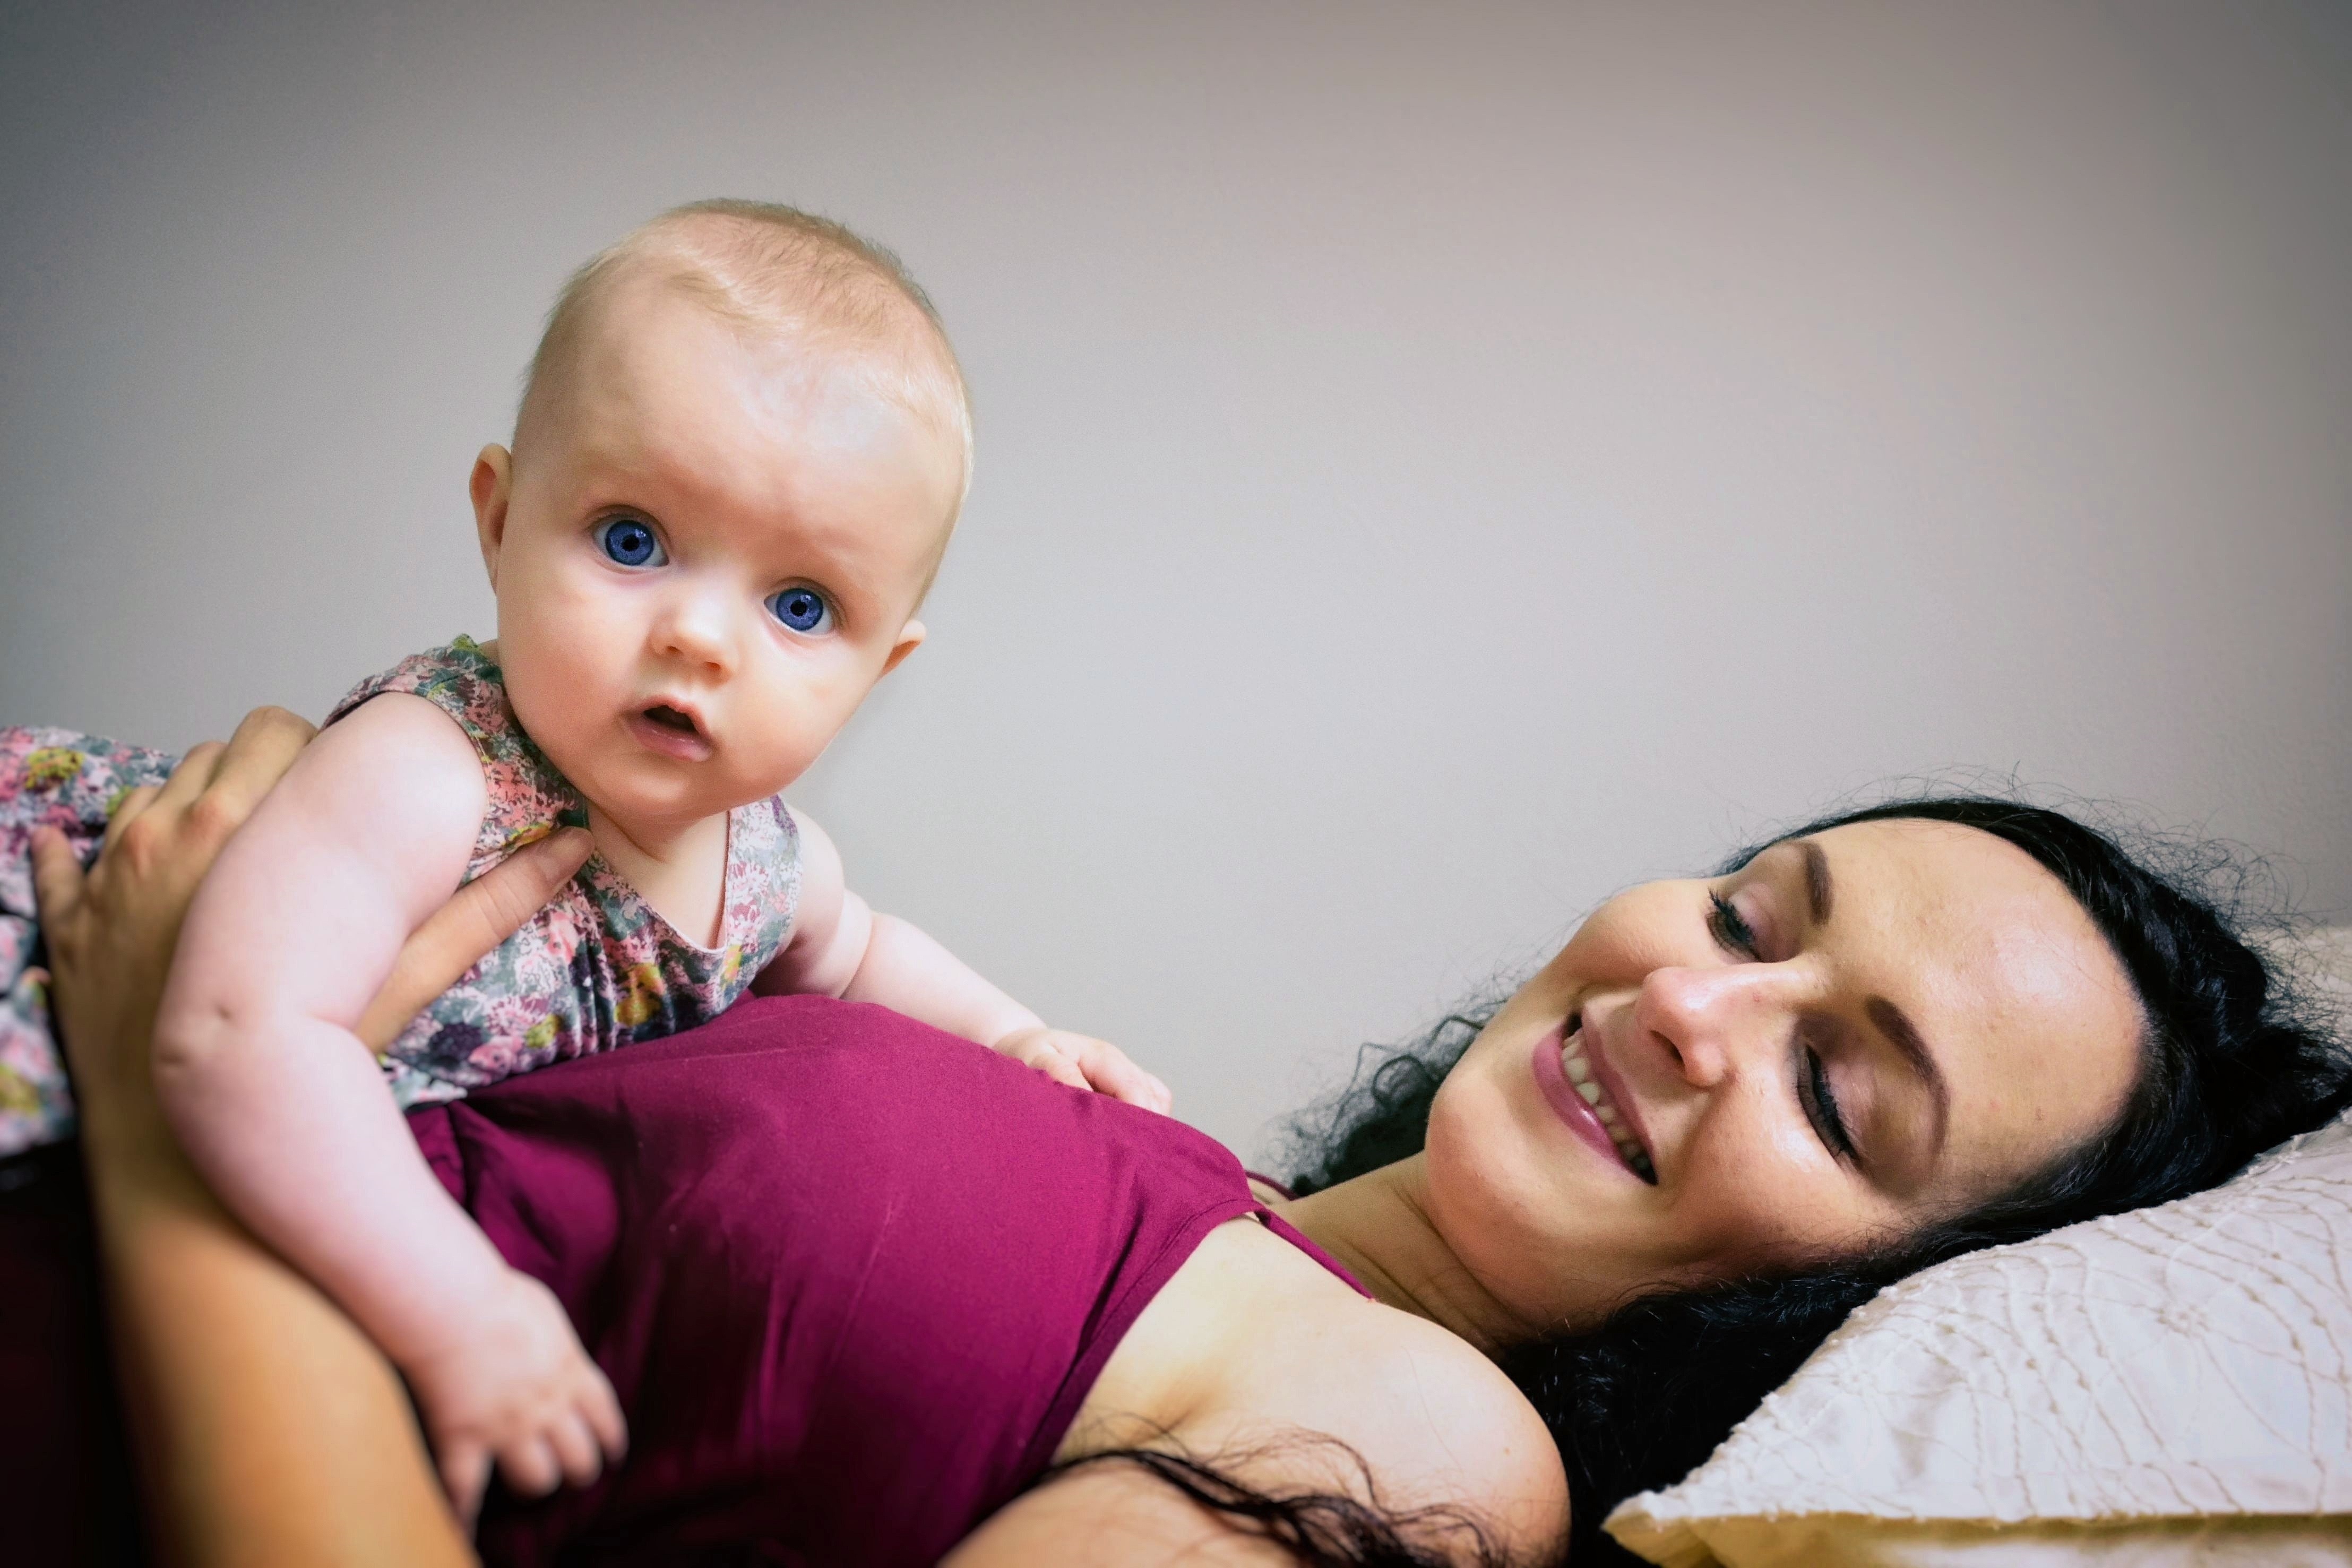
people, girl, photography, view, child, baby, smile, sibling, cheerful, family, fun, mother, happiness, infant, toddler, eye, skin, beauty, pleasure, daughter, blue eyes, baby girl, portrait photography